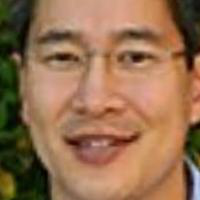
Age group: age 31-40